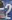
Number: 2